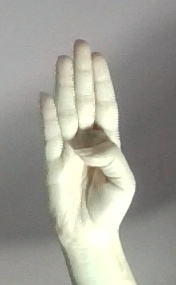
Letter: kaaf